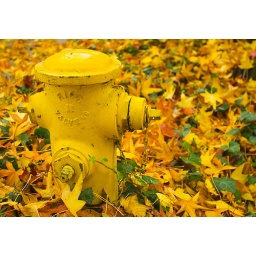
A yellow water hydrant taken in Autumn 2006 in Sunnyvale, California, USA